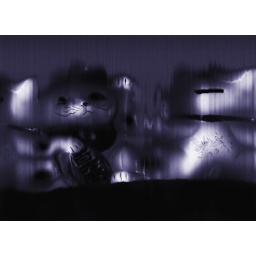
Rolled a lucky cat over the scanner bed as it scanned.